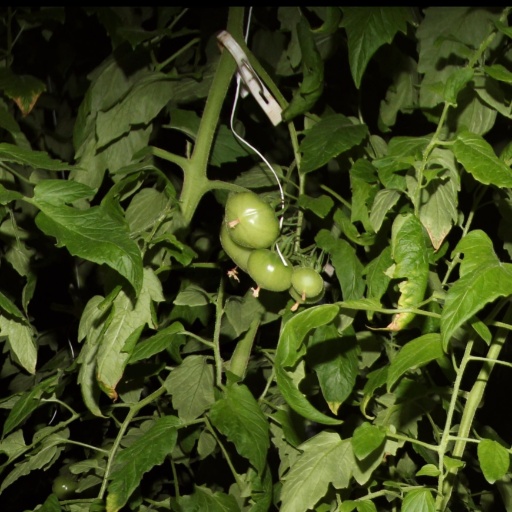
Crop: tomato